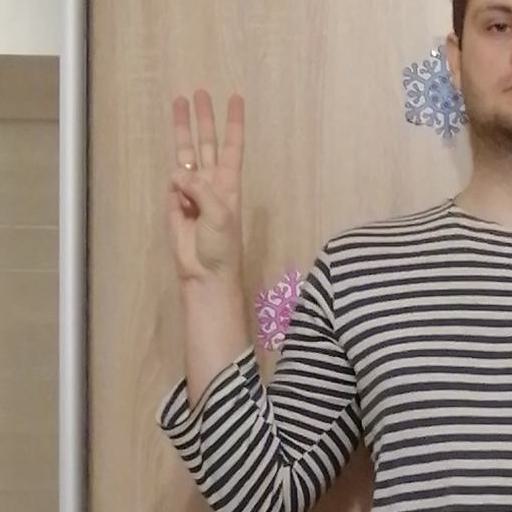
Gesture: three